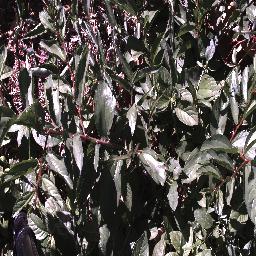
Label: chinee_apple